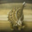
Label: dinosaur